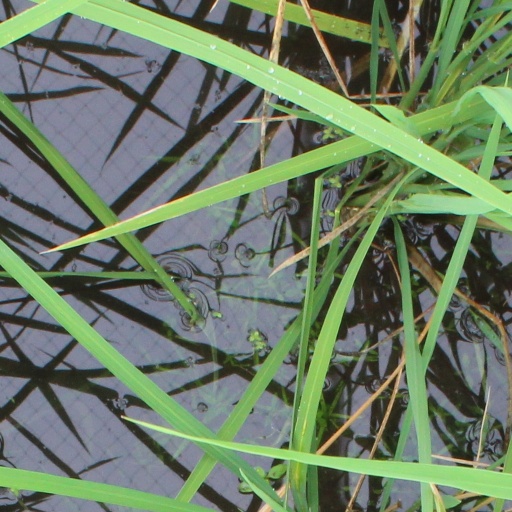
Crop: rice